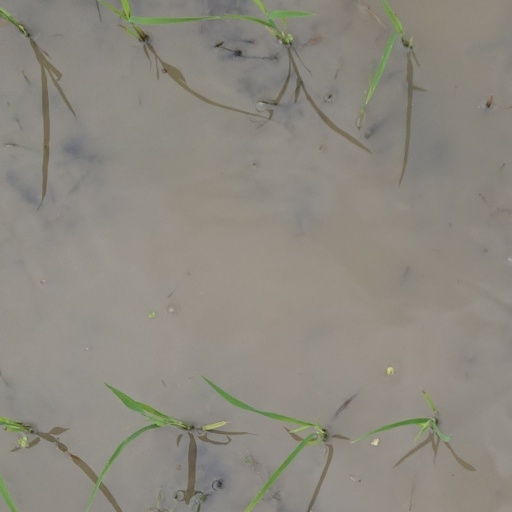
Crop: rice